Stowaway (2001 film)

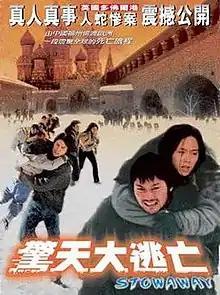
Theatrical poster

Stowaway, alternatively known as "Snakeheads", is a 2001 Hong Kong action film based on the true story of a group of stowaways from Fuzhou illegally immigrating to the United Kingdom in 2000. In the incident, 58 illegal immigrants suffocated to death in an airtight truck of tomatoes at Dover, England on 20 June 2000.